Henry Gréville

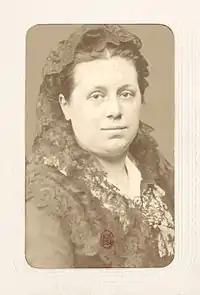
"Henry Gréville" (c.1870)

Alice Marie Céleste Durand (' Fleury; 12 October 1842 in Paris – 26 May 1902) was a French writer best known under her pen name Henry Gréville. She was a Montyon Prize laureate.